Mazda Shinari

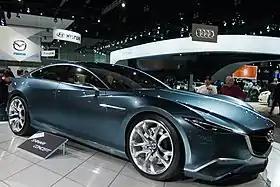

The Mazda Shinari is a concept car produced by the Japanese car manufacturer Mazda, presented at the LA Auto Show in 2010.